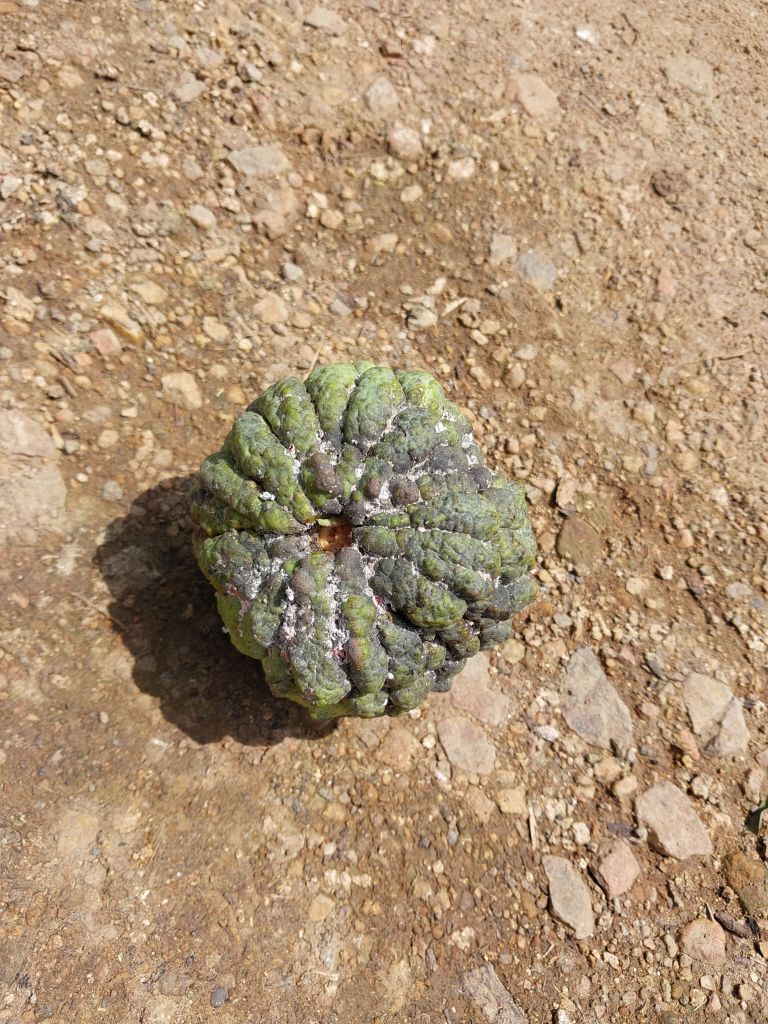
Disease label: Blank Canker